Akima Tunnel

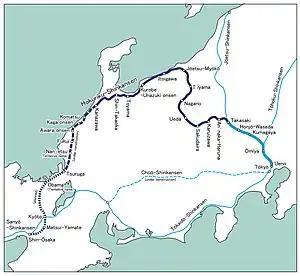
Akima Tunnel on the Hokuriku Shinkansen

is a tunnel on JR's Hokuriku Shinkansen located between Takasaki city (Gunma Prefecture) and Karuizawa town in Nagano Prefecture with total length of 8.295 km. It was built and completed in 1997.